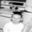
Label: boy